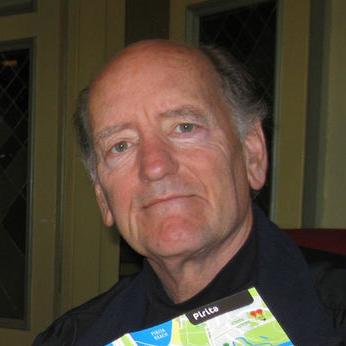
Age: 63